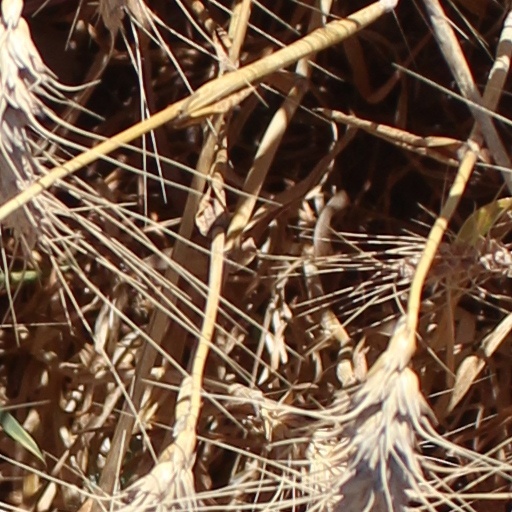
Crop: wheat